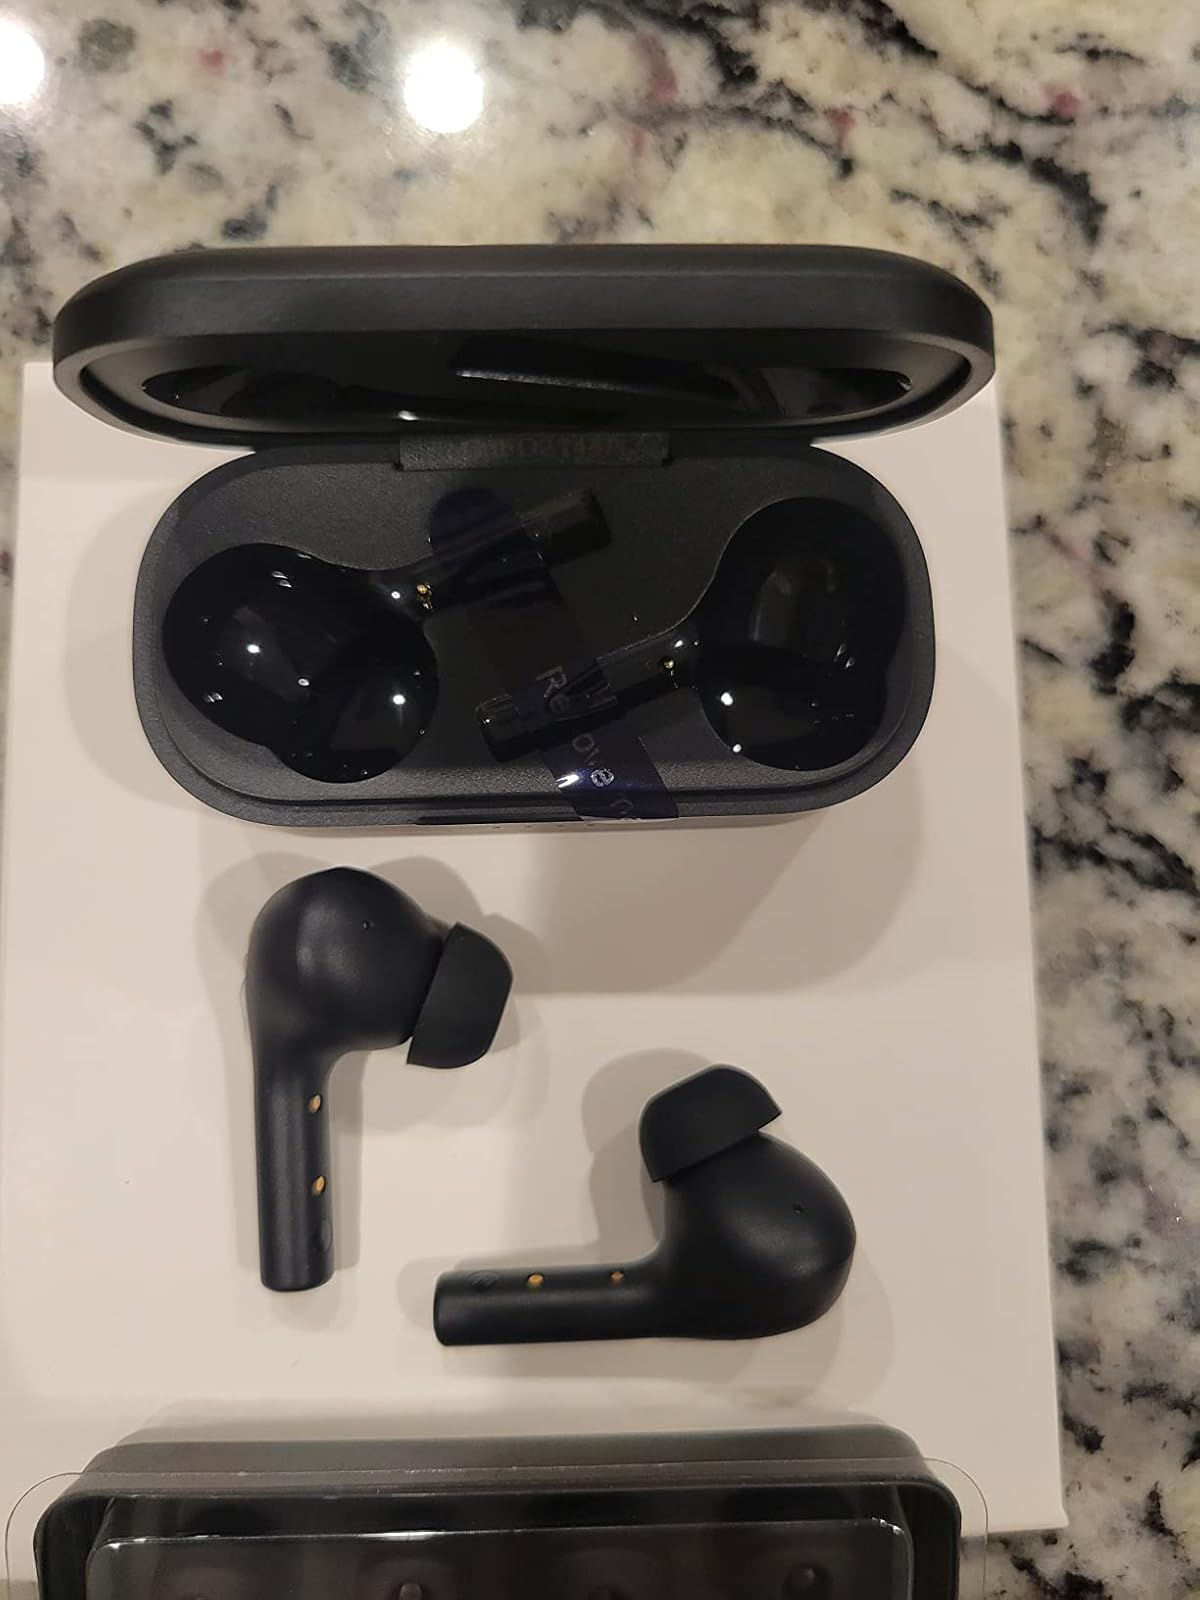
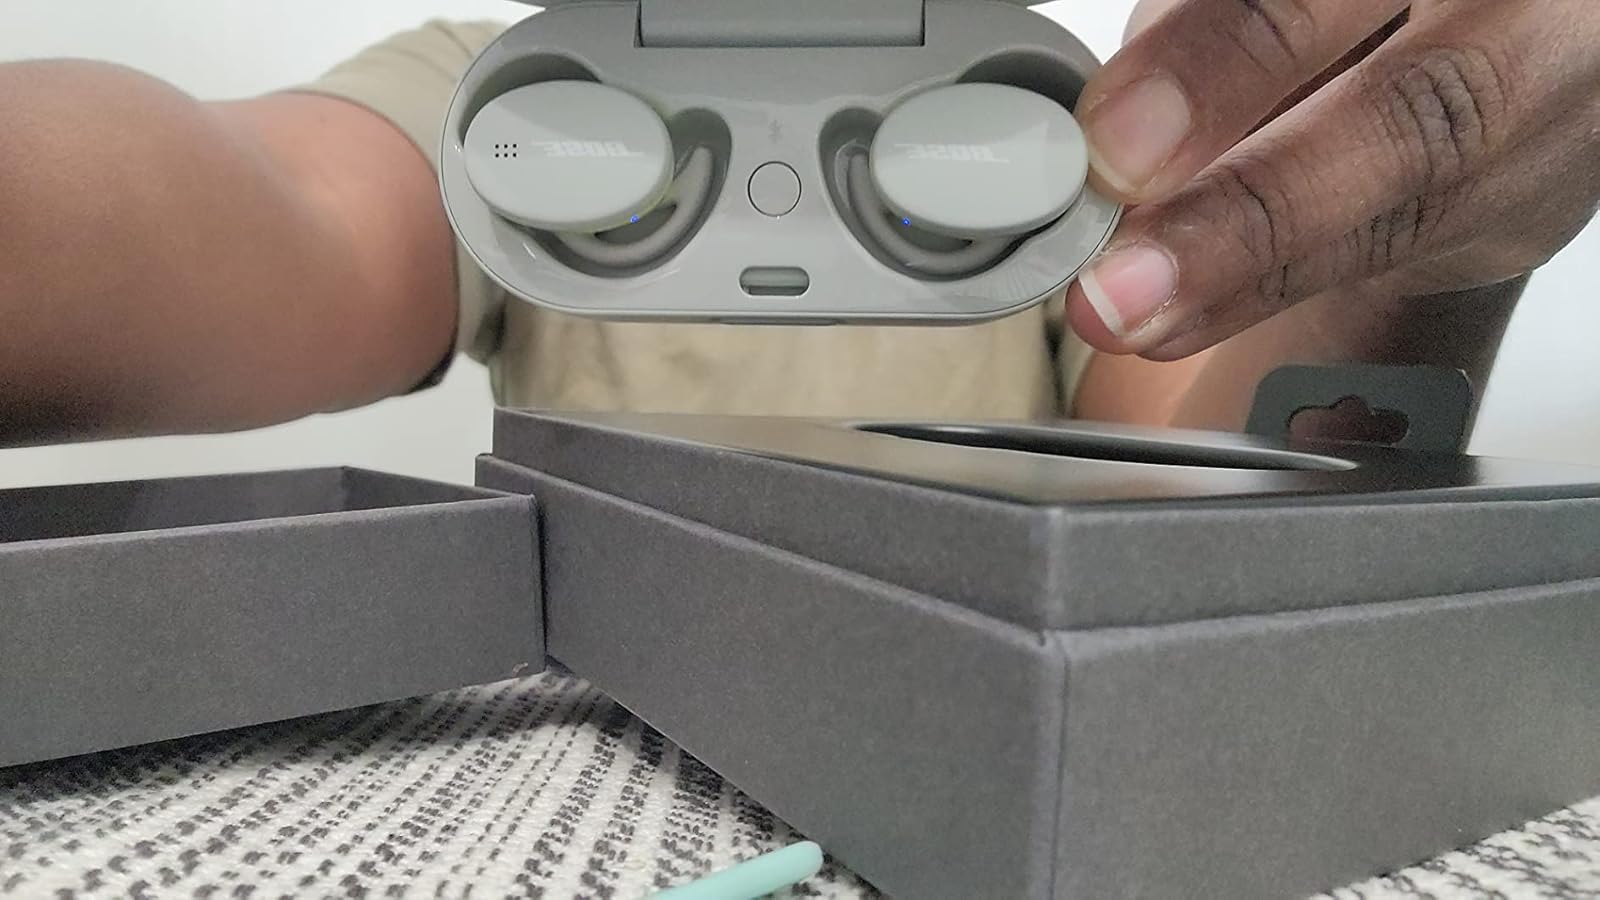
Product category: earbuds
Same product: no